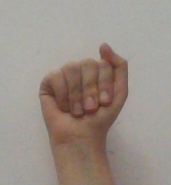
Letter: saad